Prince Valiant

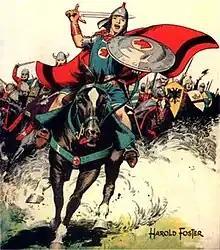

Prince Valiant in the Days of King Arthur, often simply called Prince Valiant, is an American comic strip created by Hal Foster in 1937. It is an epic adventure that has told a continuous story during its entire history, and the full stretch of that story now totals more than 4600 Sunday strips. The strip appears weekly in more than 300 American newspapers, according to its distributor, King Features Syndicate.